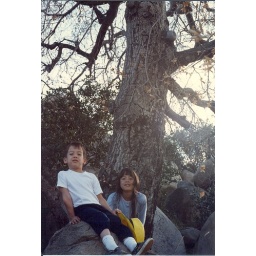
Me and Kim on the mountain above our house in the early 1990's. Photo Courtesy of Aida Jaus